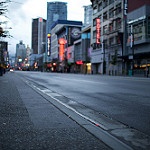
Scene: Outdoor